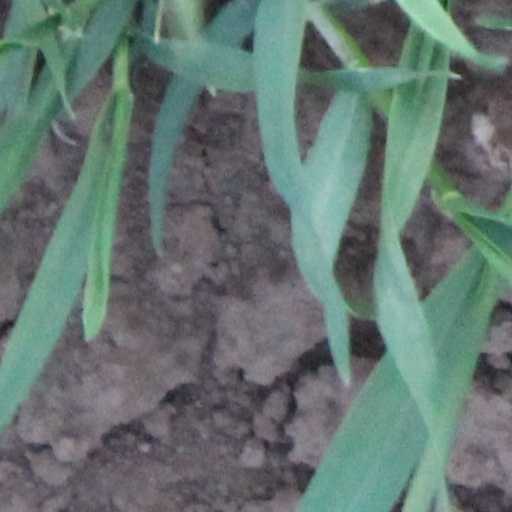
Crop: wheat